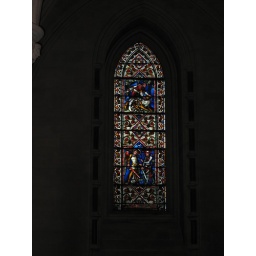
Stained glass window in Christ Church